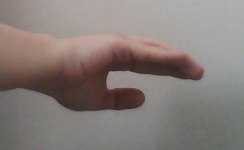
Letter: jeem